The Road to Freedom (film)

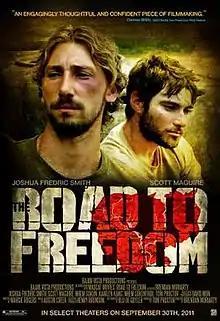
Film poster

The Road to Freedom is a 2010 war film and the directorial debut of Brendan Moriarty. The film is inspired by the real-life story of photojournalist Sean Flynn, the son of Errol Flynn, who disappeared with fellow photojournalist Dana Stone in Cambodia in 1970. Joshua Fredric Smith portrays Sean and Scott Maguire portrays Dana.